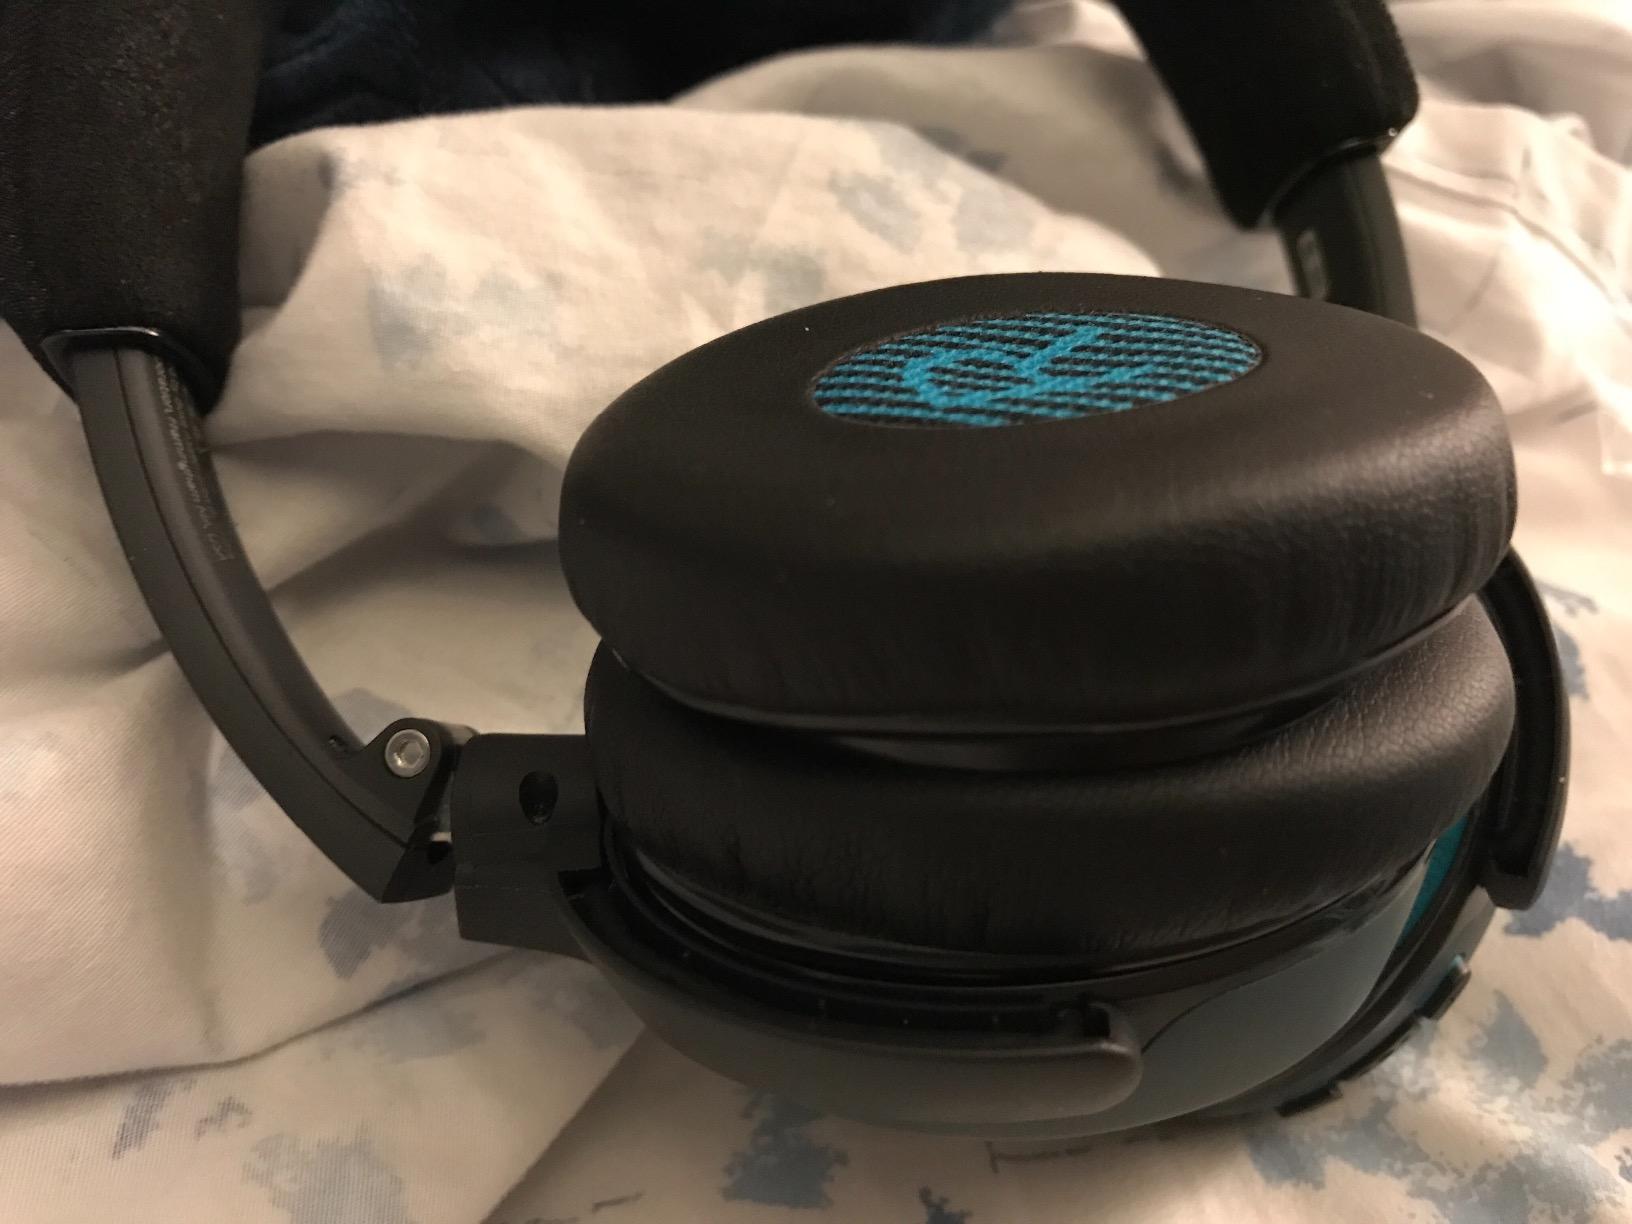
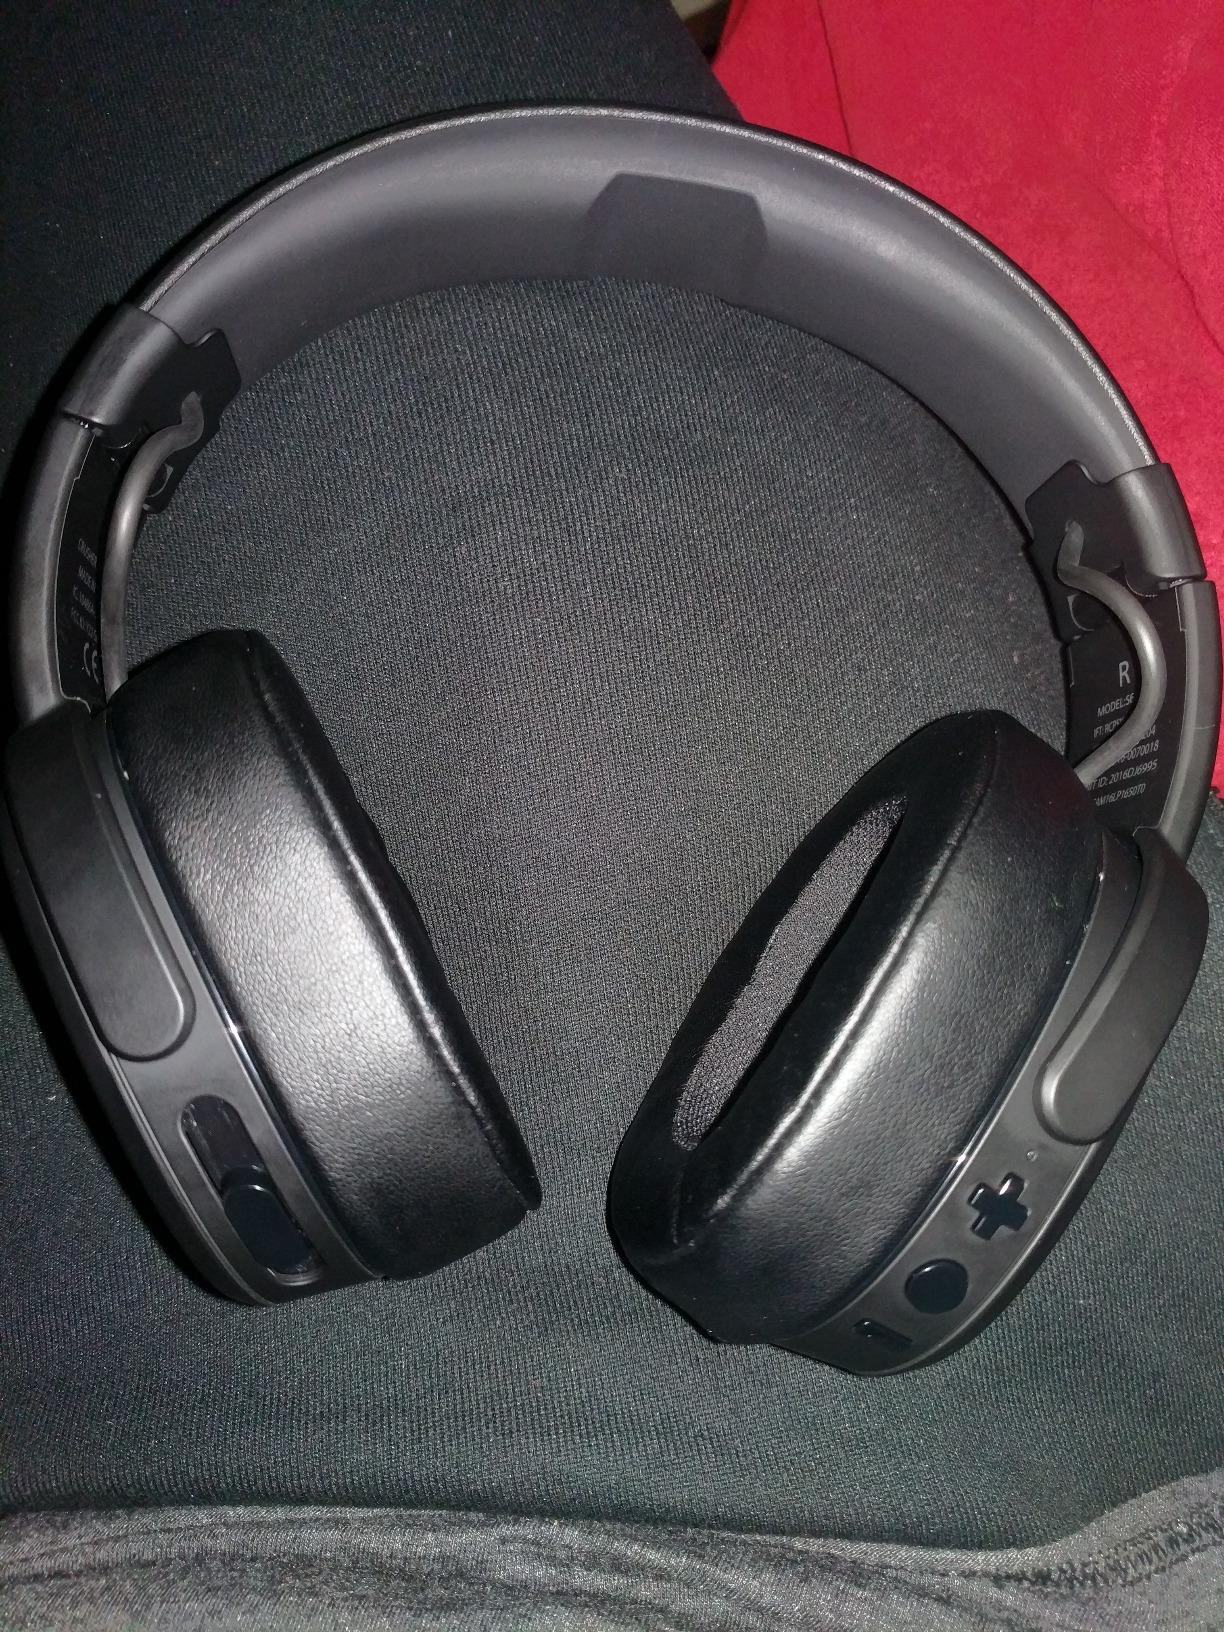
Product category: headphones
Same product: no